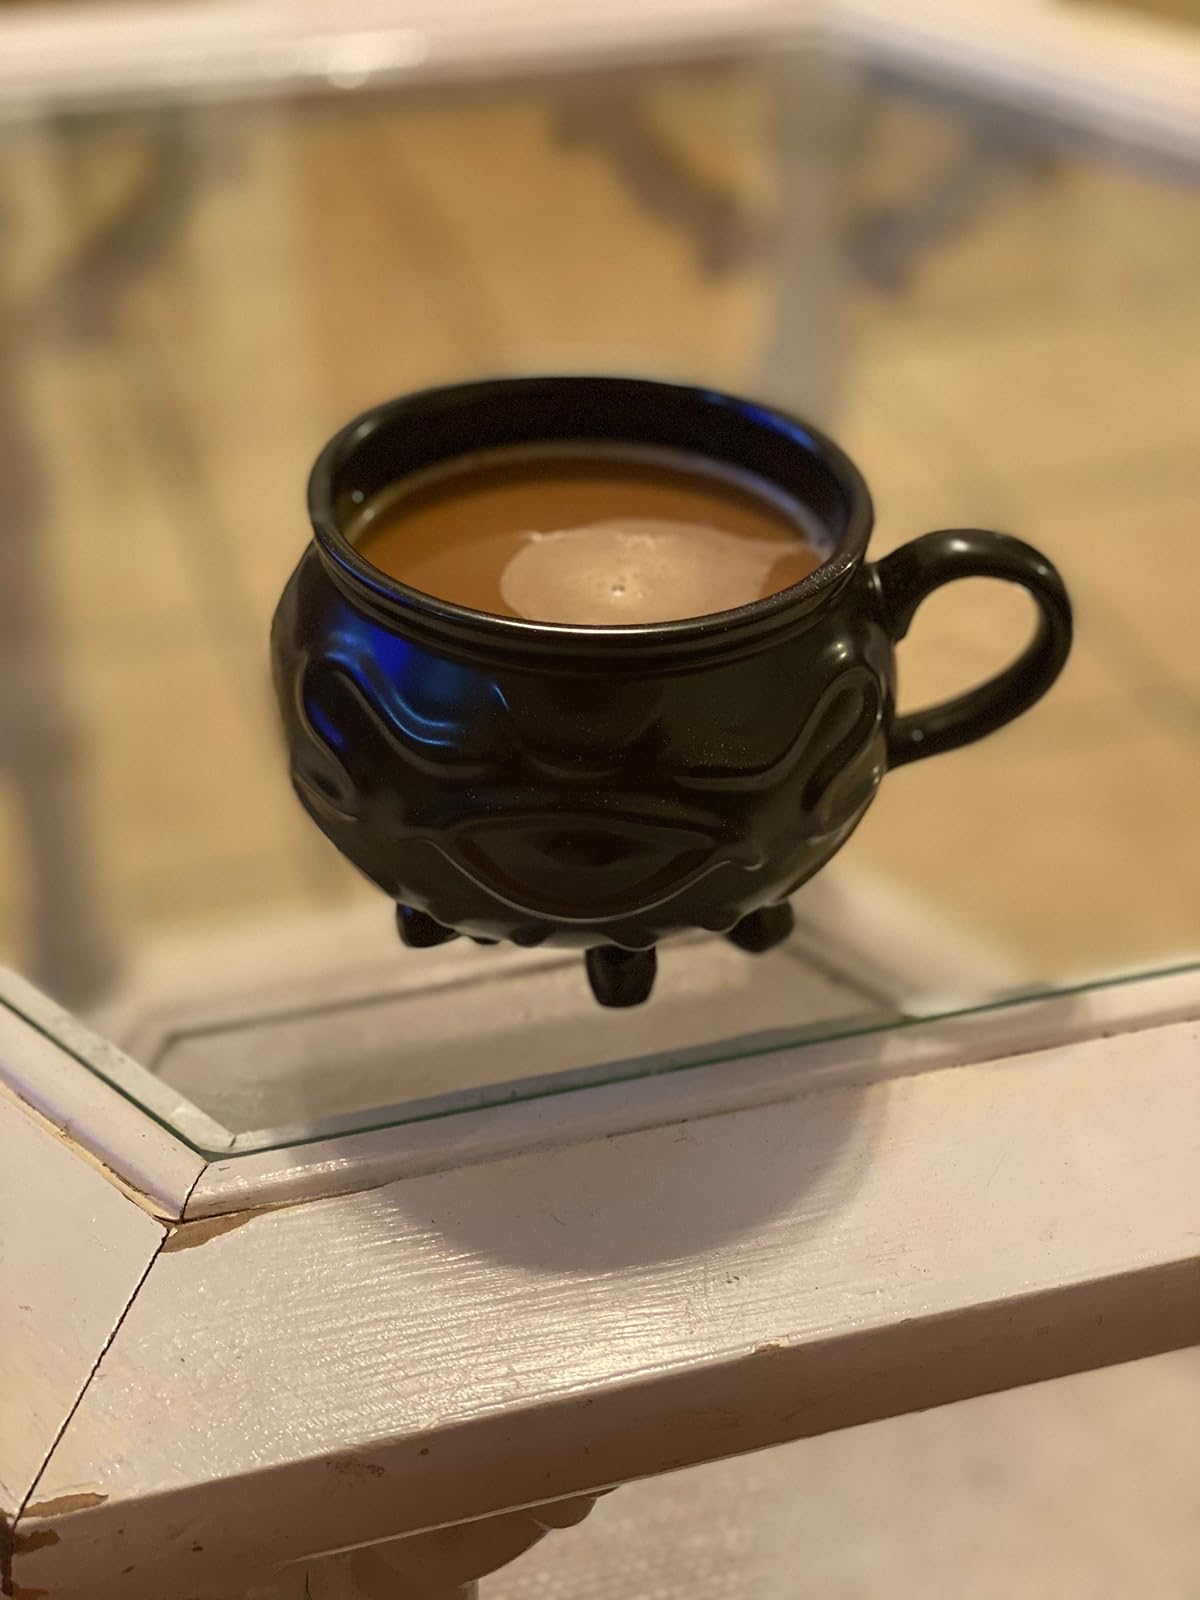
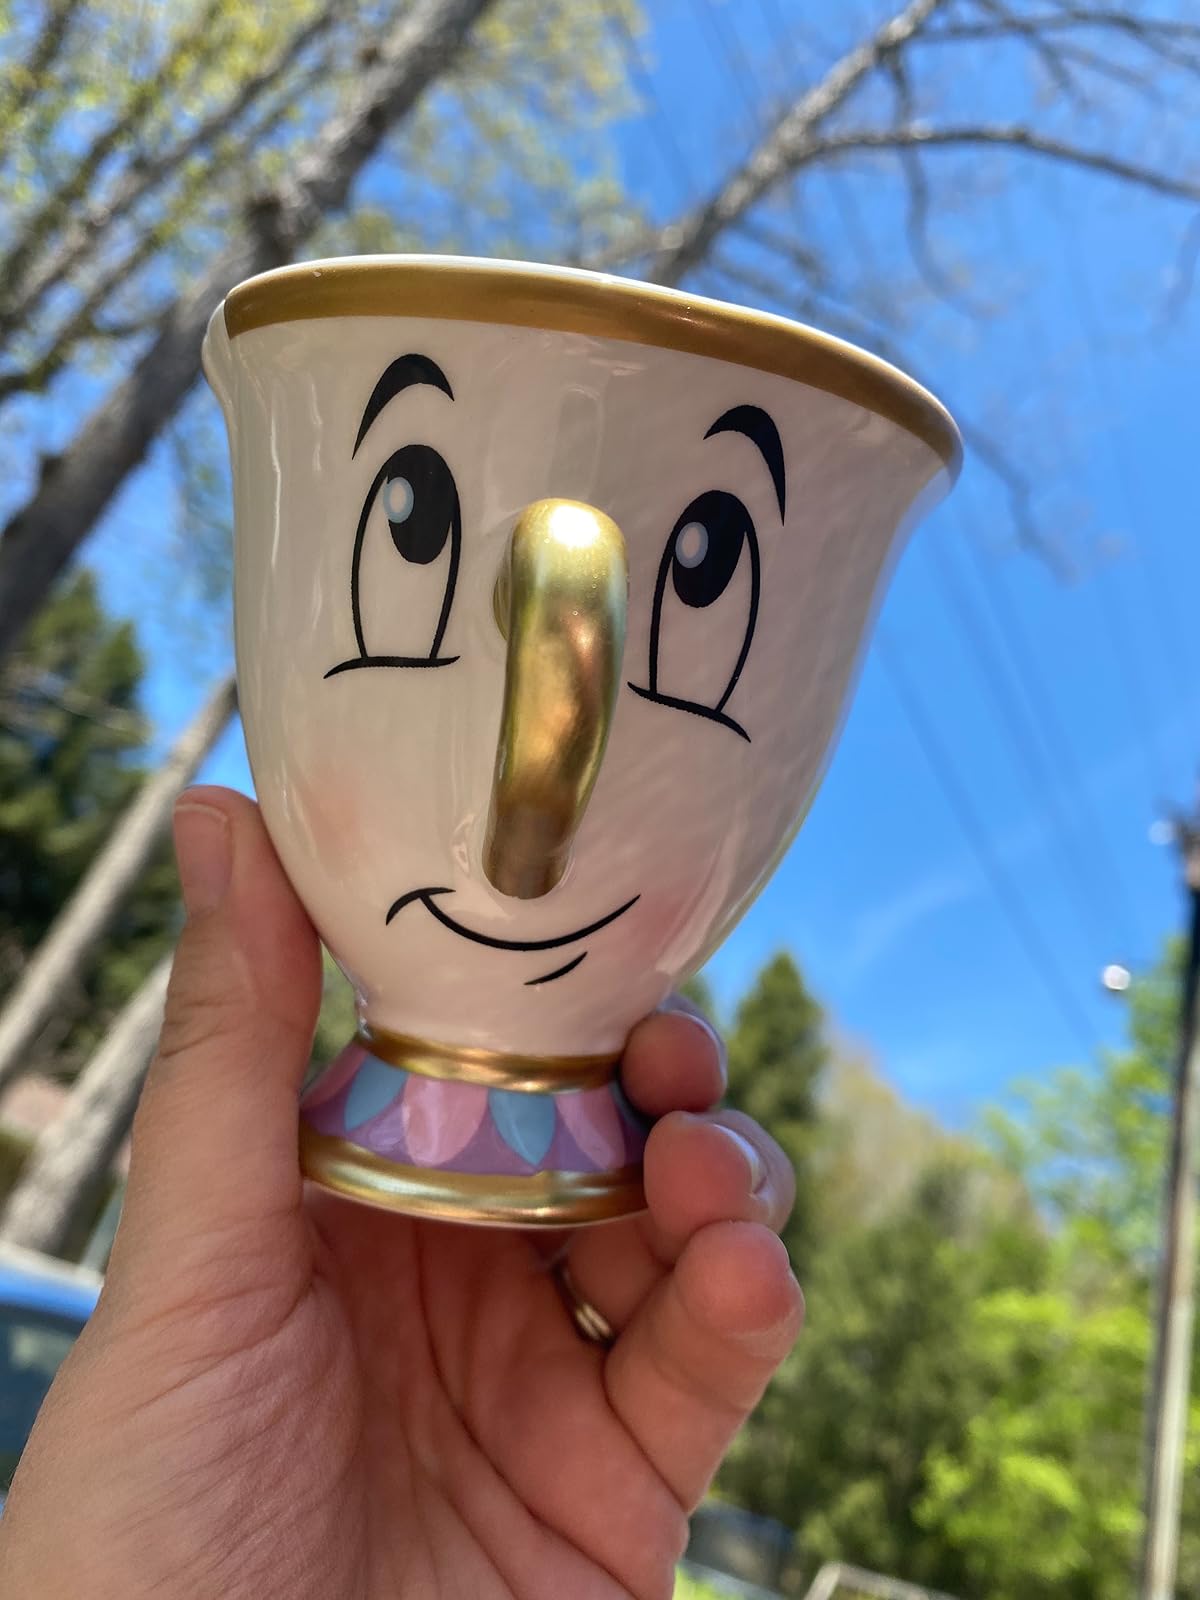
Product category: items_mug
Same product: no